Robin Raphel

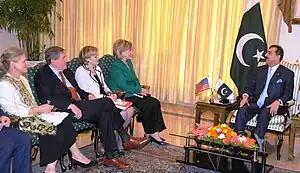
Robin Raphel (far left) with Richard Holbrooke, Ambassador Anne Patterson, Secretary of State Hillary Clinton and Prime Minister Yousef Raza Gilani in Pakistan, 2009

In 2009, Robin Raphel joined the Afghanistan-Pakistan task force known as AfPak, joining the late Richard Holbrooke, U.S. Special Representative for the region. Her focus was to allocate U.S. resources committed under the proposed Kerry-Lugar Bill. That legislation was enacted in late 2009, tripling civilian U.S. aid to Pakistan to approximately $1.5 billion annually.